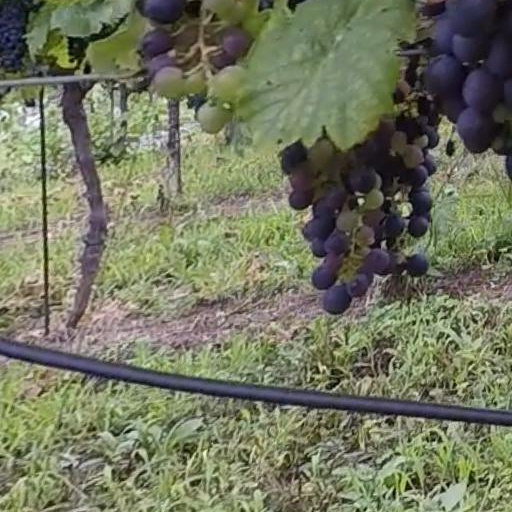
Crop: grape